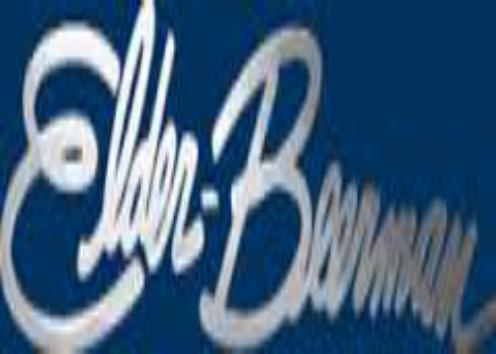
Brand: Elder-Beerman
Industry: Clothes